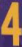
Number: 4